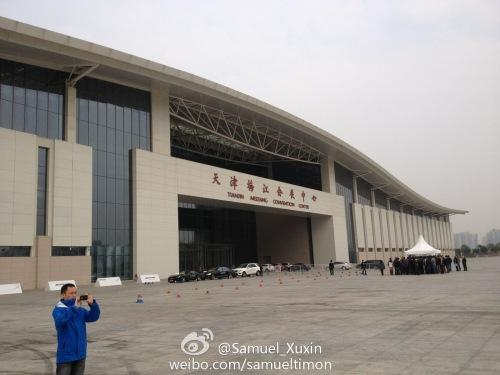
地标名称：天津梅江会展中心
所在城市：天津市·西青区